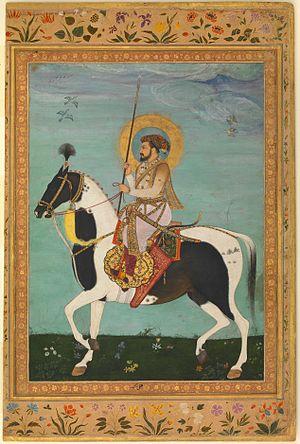
Shahab-ud-din Muhammad Khurram, plus connu sous son nom de règne Shâh Jahân, né le 5 janvier 1592 à Lahore et mort le 22 janvier 1666 au Fort d'Agra à Agra, est le cinquième empereur moghol. Son règne s'étend du 19 janvier 1628 au 31 juillet 1658.